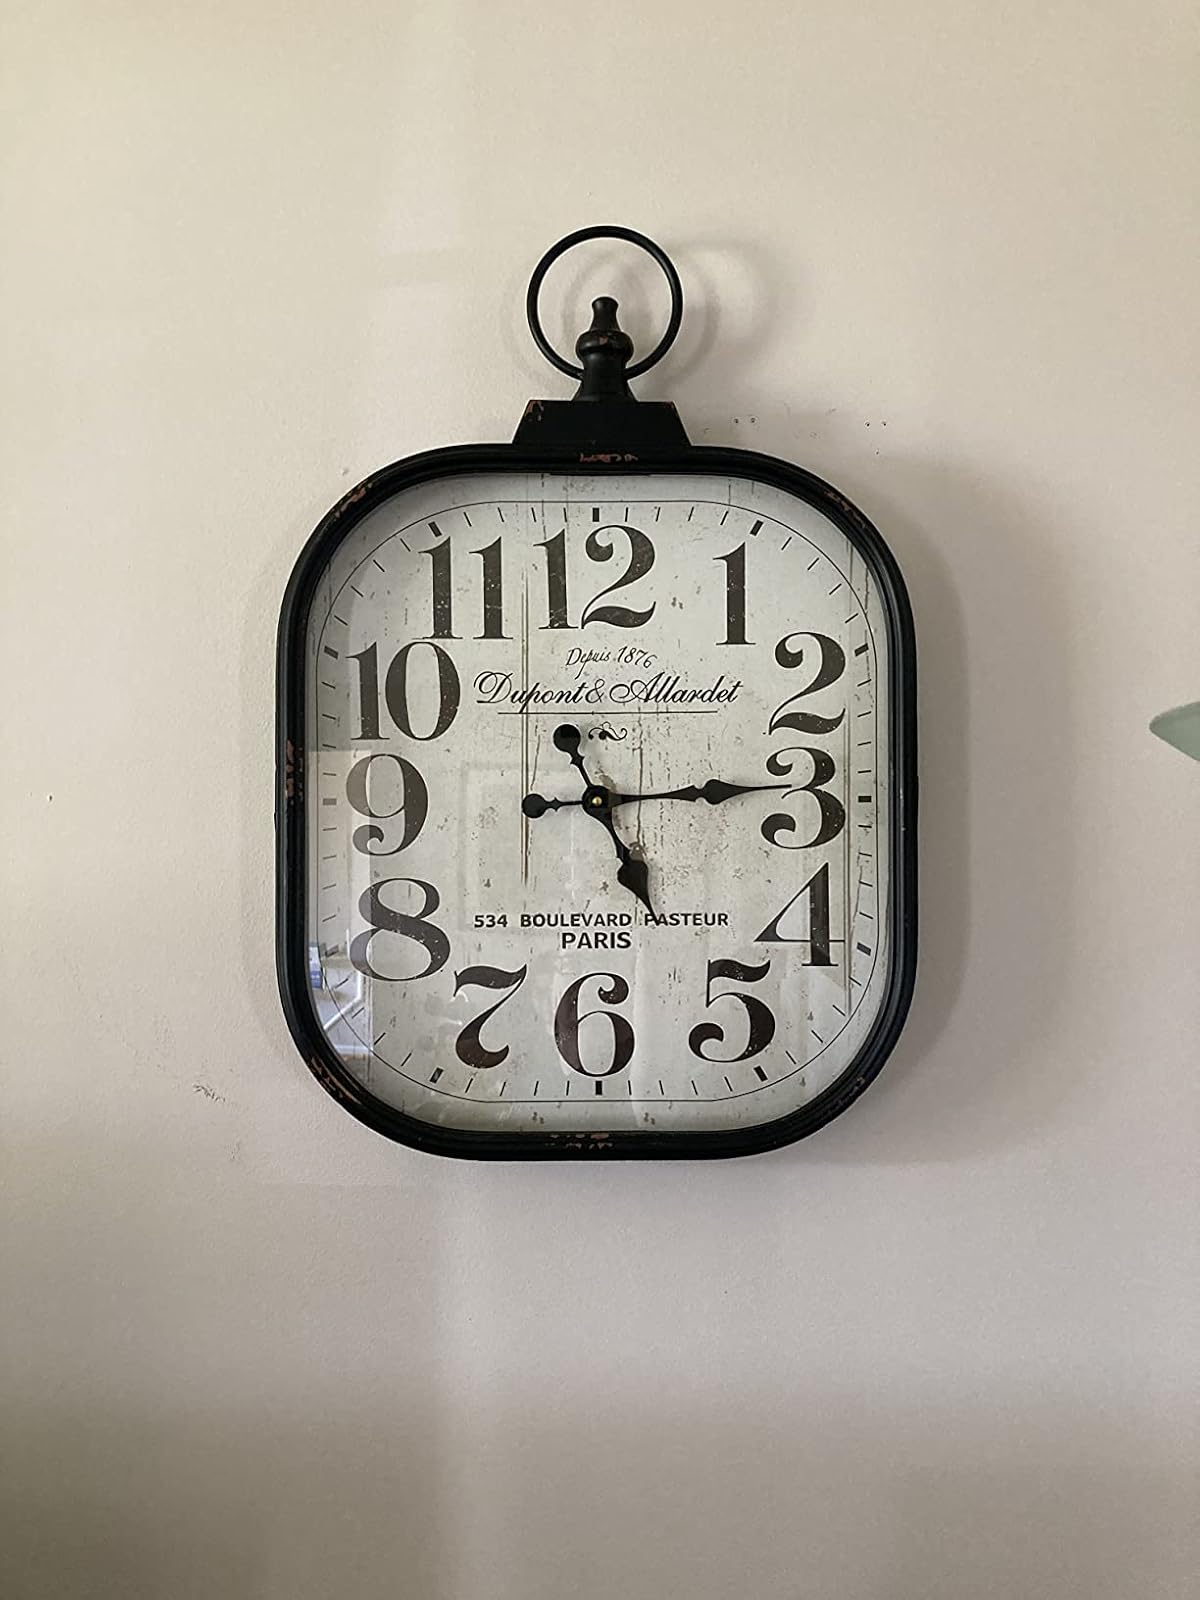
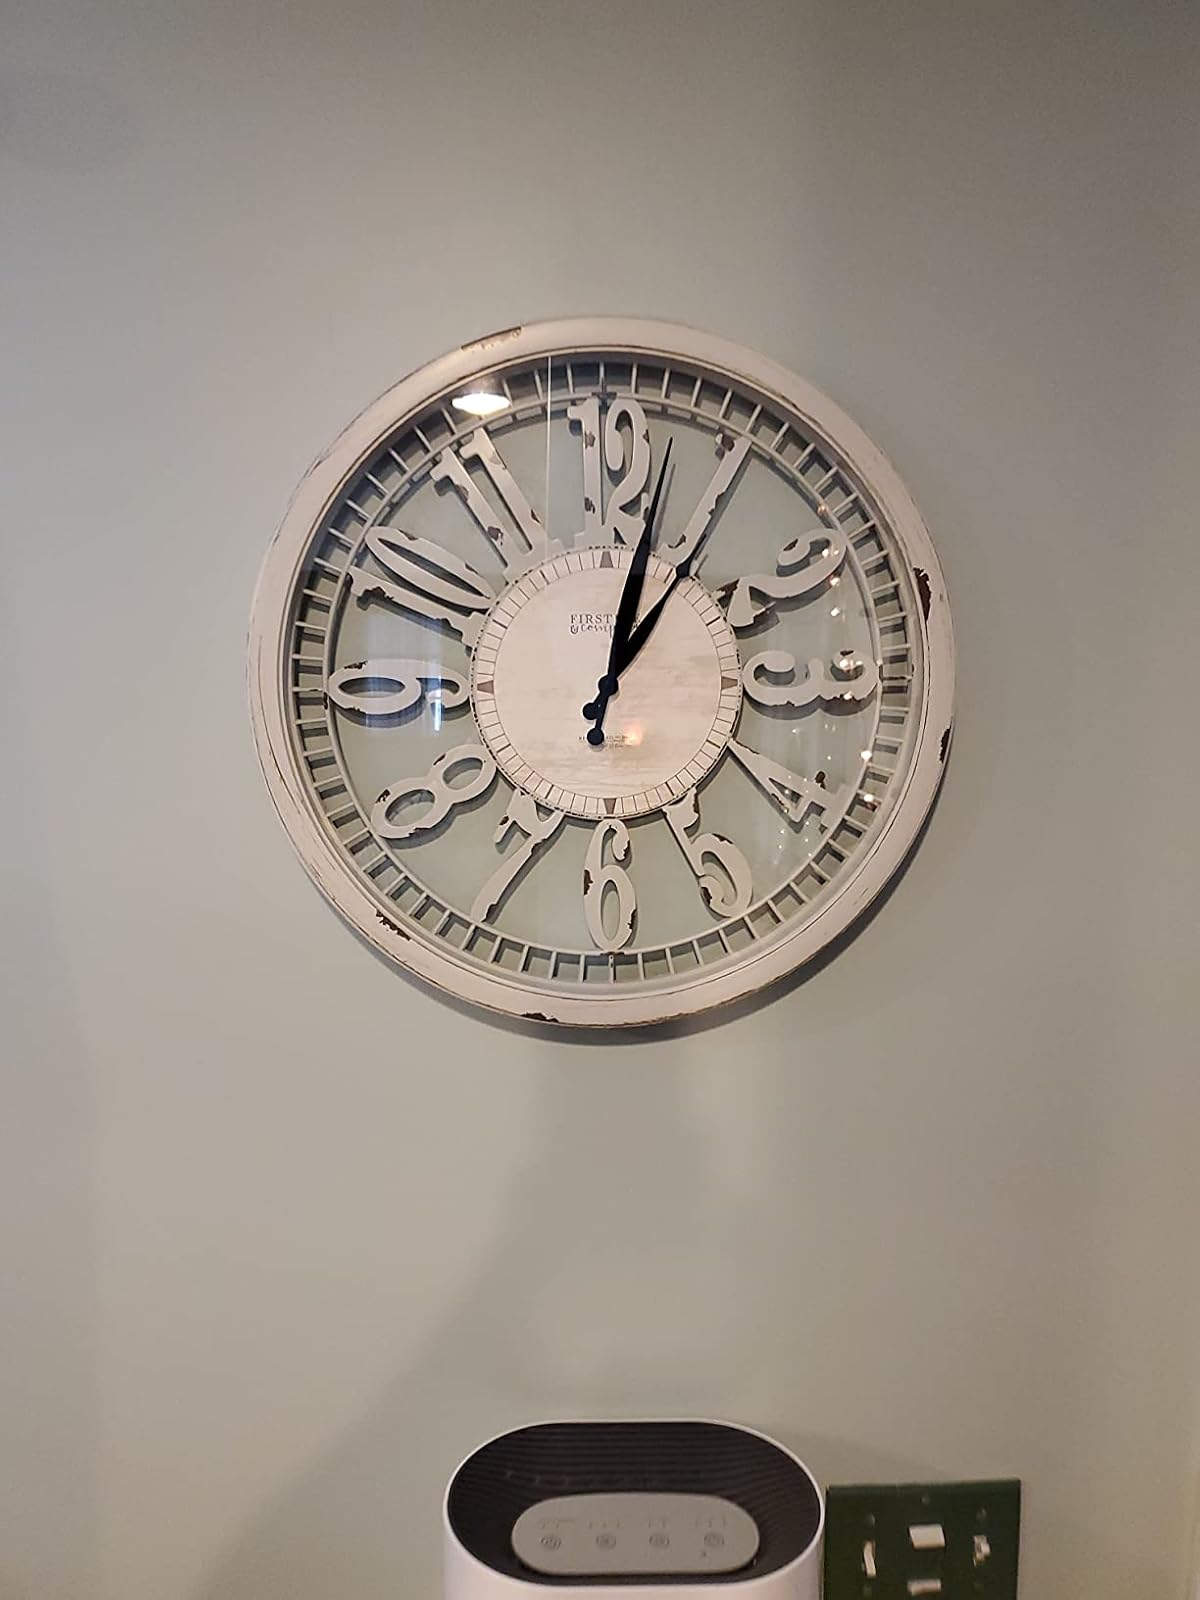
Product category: clock
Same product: no